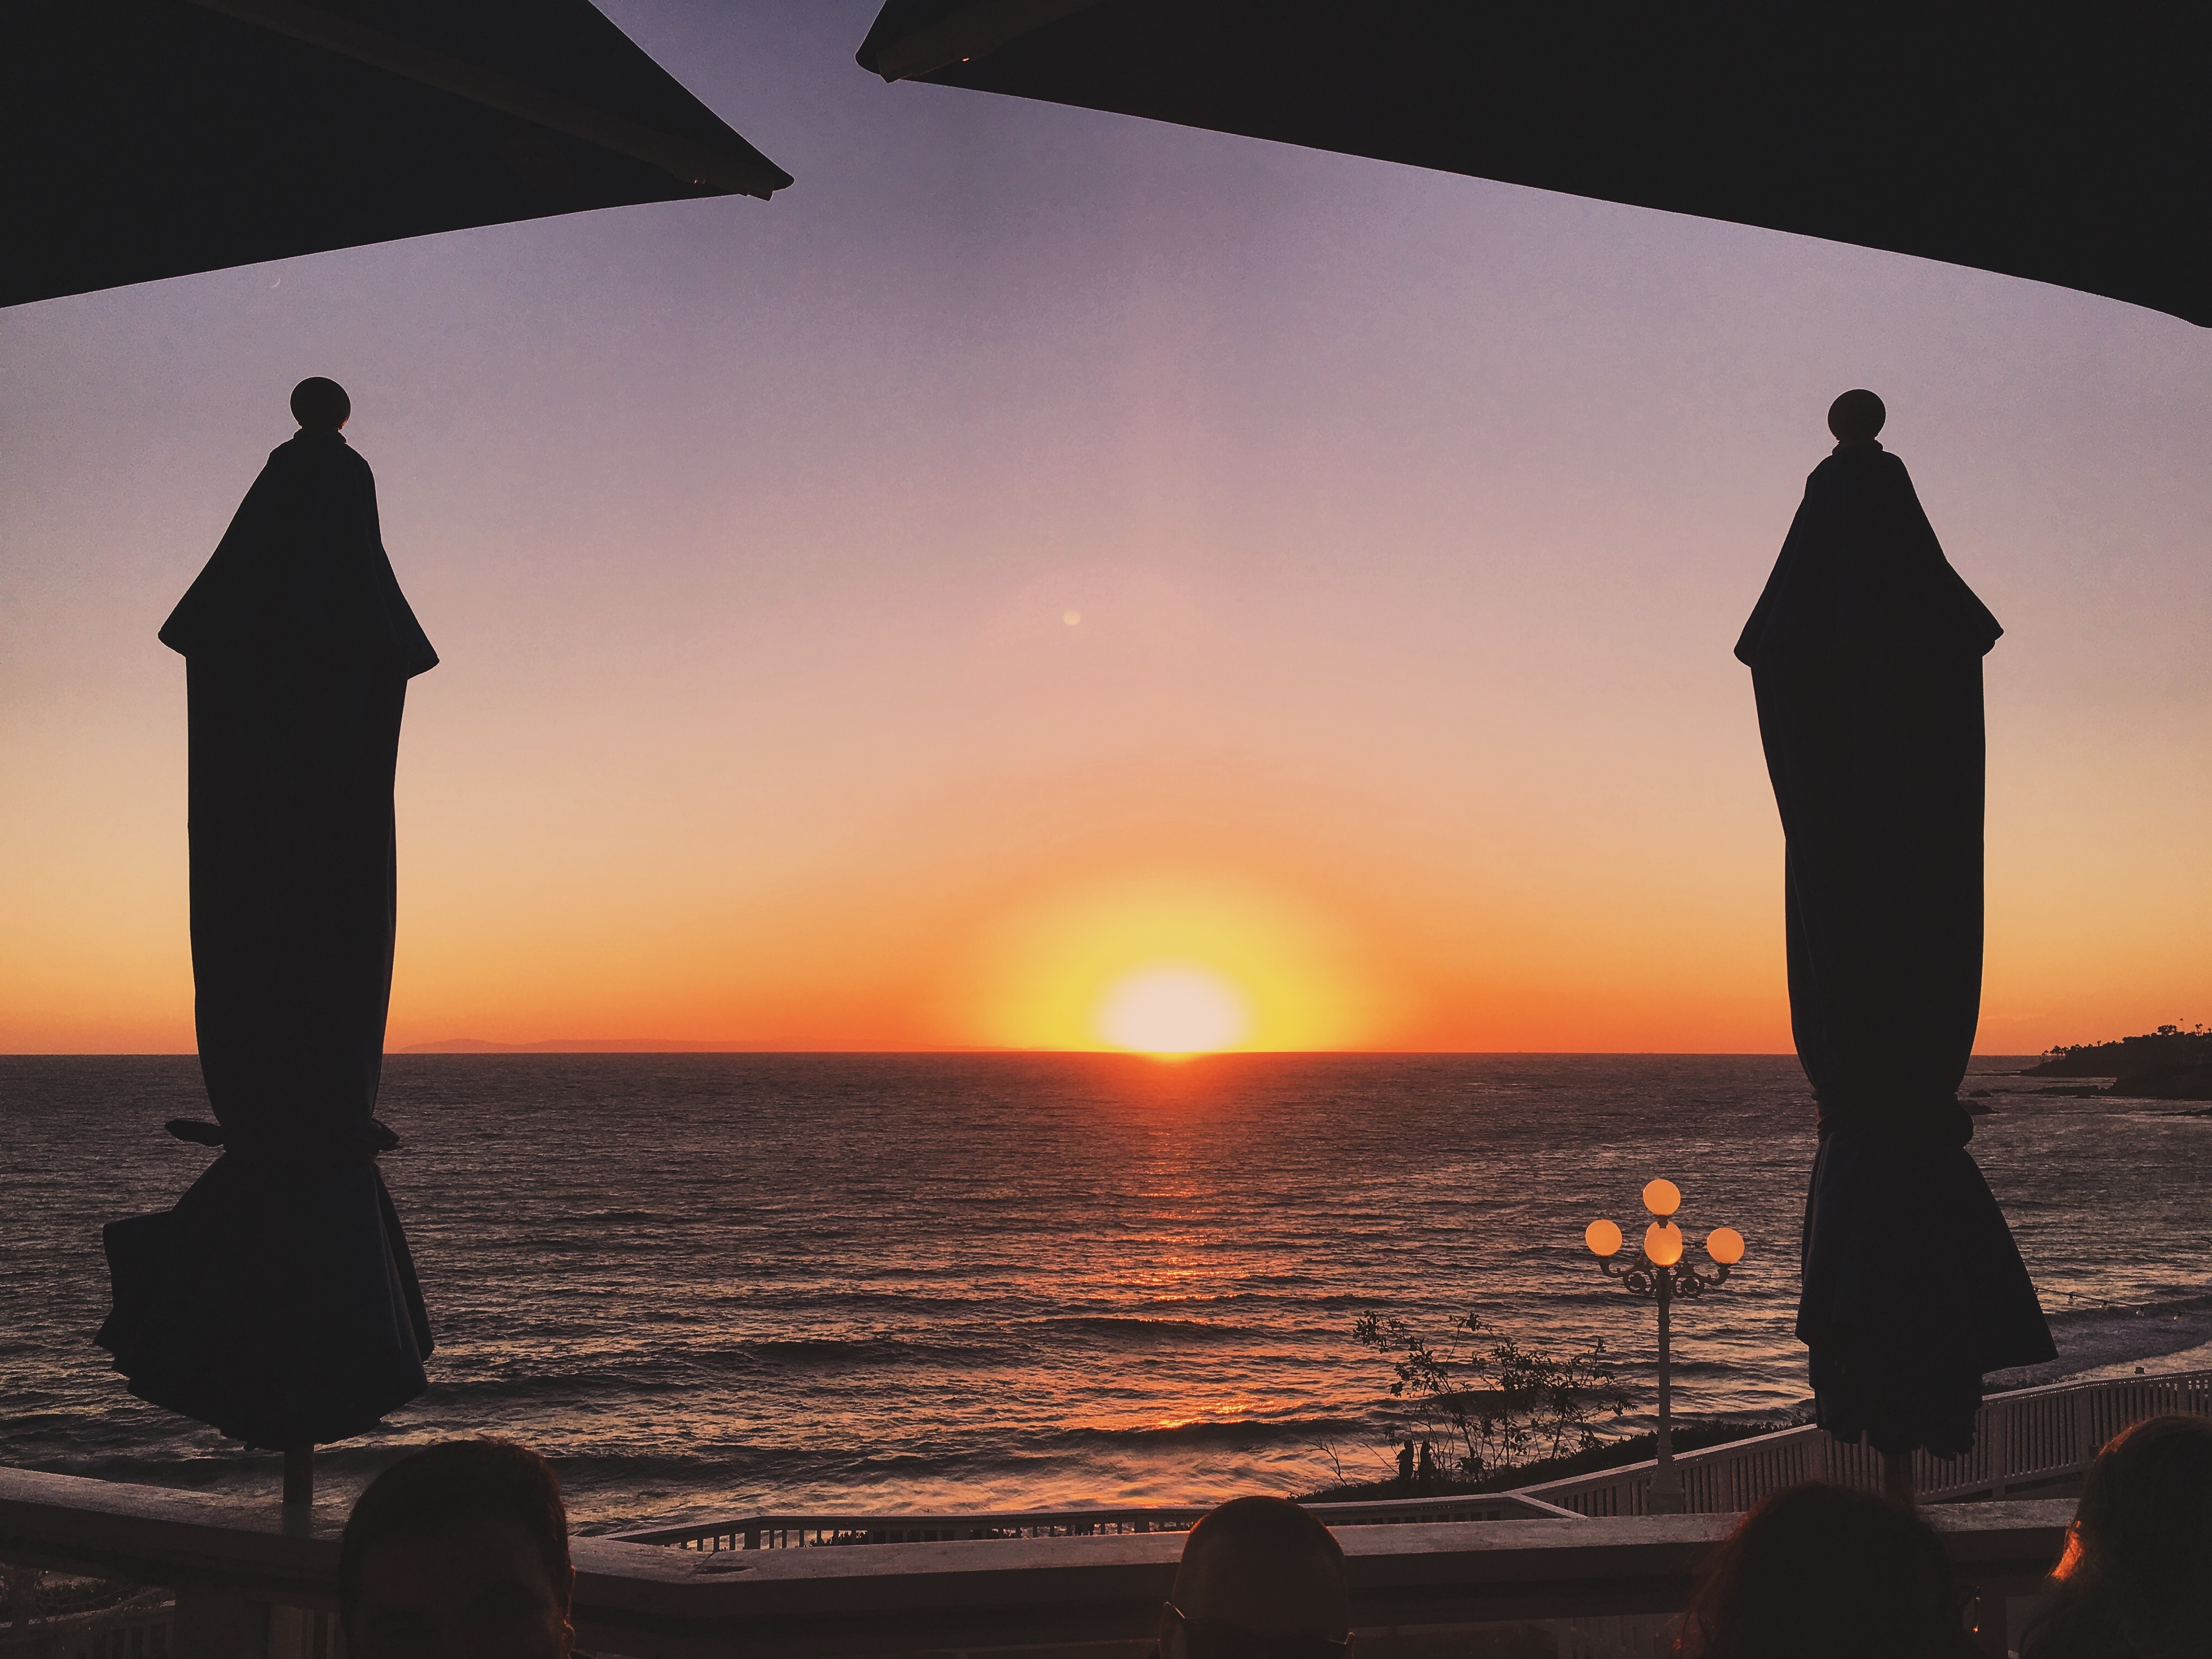
sea, ocean, horizon, silhouette, sunrise, sunset, morning, dawn, dusk, evening, photograph